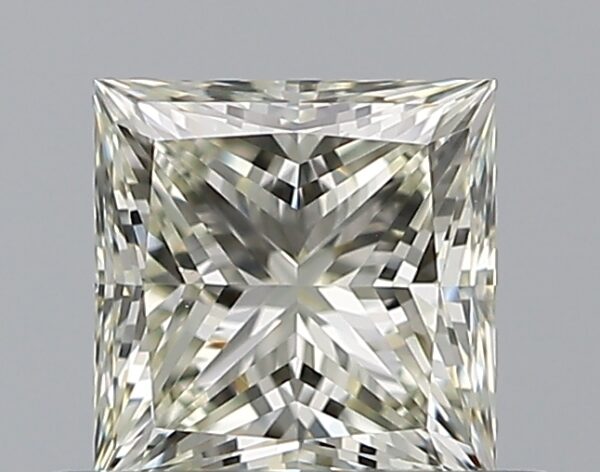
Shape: princess
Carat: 0.5
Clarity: VVS1
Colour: M
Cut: EX
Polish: EX
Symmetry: VG
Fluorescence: N
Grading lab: GIA
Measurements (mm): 4.36 x 4.23 x 3.11